Siege of Landau (1702)

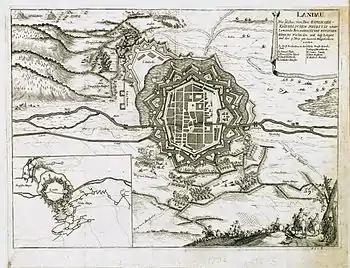
Map shows the 1702 attacks on Landau from the south and on the Crownwork from the northwest. The Queich flows through the city from west to east.

By early August, the besiegers had sapped within 30 paces of the counterscarp palisade. At 11:00 PM on 6 August a mine blew a gap in the counterscarp. Immediately, Thürheim, Count Herberstein and Louis Thomas, Count of Soissons led the assault column during a severe storm. Despite fierce resistance by the defenders, the Imperial troops seized a foothold in the covered way. At the same moment, some of Thüngen's troops led by George Frederick II, Margrave of Brandenburg-Ansbach and Prosper Ferdinand Philipp, Count of Fürstenberg-Stühlingen stormed the Crownwork, gaining a foothold in the counterscarp. The Imperial troops sustained casualties of 10 officers and 500 men while French losses were about the same. On 16 August the Count of Soissons was killed by a shell.